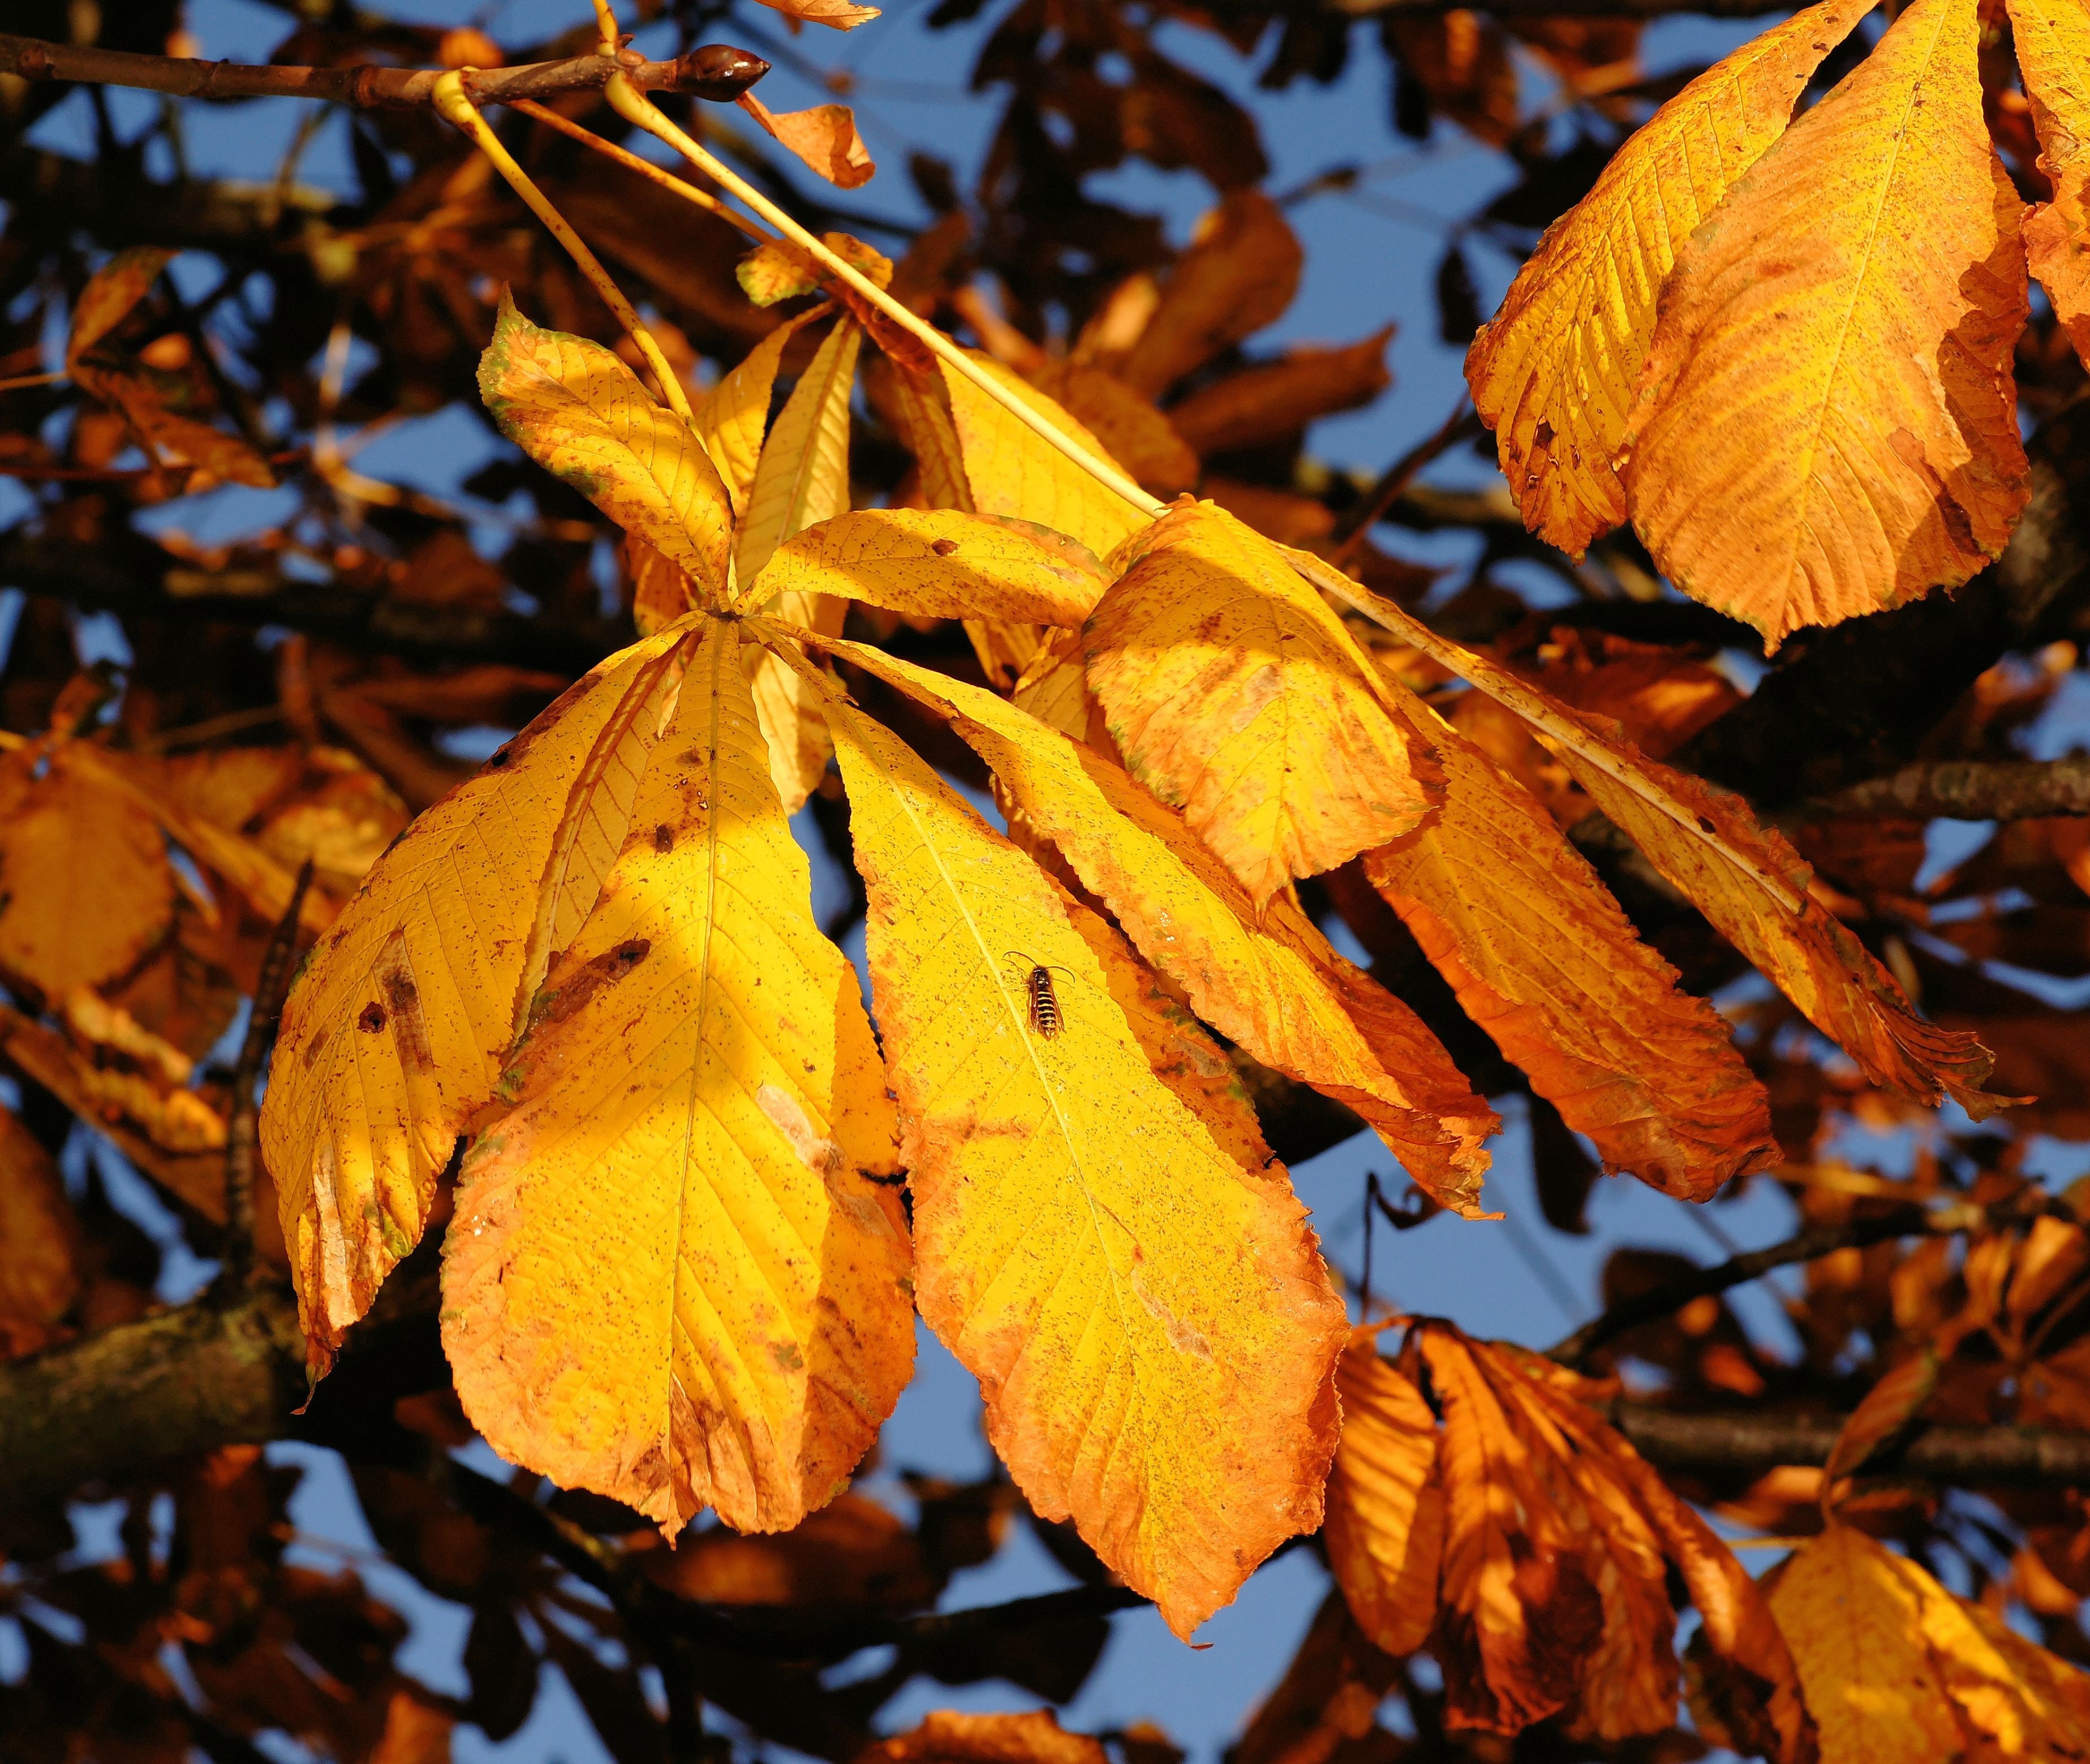
tree, nature, branch, plant, sunlight, leaf, flower, foliage, golden, color, autumn, colorful, yellow, season, maple tree, maple leaf, farbenspiel, coloring, leaves, deciduous, beautiful, autumn colours, chestnut, chestnut tree, flowering plant, woody plant, land plant, kstanienblaetter